Bowen Park, Brisbane

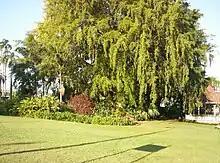
Major trees, 2005

In August 1872, an long black whale was found stranded on Woody Island in Hervey Bay. It was the largest whale ever seen in the area. Although the original plan was to tow the whale carcass to Maryborough to extract the whale oil, it was decided that extract the oil from the whale at Woody Island and the ship "Effie" set forth from Maryborough with men and barrels for the job. The boiling-down of the whale yielded of oil. The Queensland Government requested that the skeleton be preserved to be kept as a scientific specimen. Some of the whale bones were donated to the acclimatization society in January 1887. The jawbones were used to create a archway for the entrance to Bowen Park; it was high.